Battle of Tacámbaro

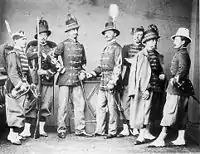
An 1865 photograph of Belgian Legion soldiers

On 3 April 1865, 250–300 Belgians occupied Tacámbaro. Shortly thereafter, Senora Regules, the wife of the Republican General Nicolas Regules, was found rendering medical aid to two guerillas. She was arrested for aiding Republican troops and escorted with her two children by Major Tydgadt and Dr. Lejeune, the Belgian detachments commander and doctor, to the Belgian headquarters. This action was intended to secure the cooperation of General Regules but instead enraged the local population.